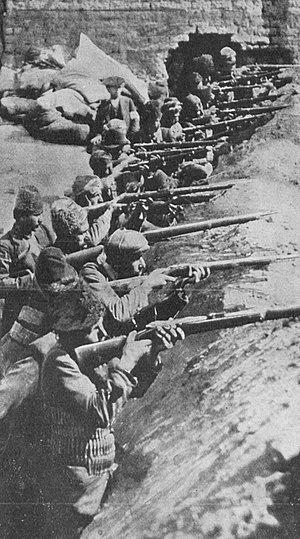
La défense de Van est une insurrection qui s'est déroulée en 1915, au cours de la campagne du Caucase, face aux massacres de l'Empire ottoman contre la population arménienne dans le vilayet de Van. Plusieurs observateurs contemporains et historiens qui suivirent ont affirmé que le gouvernement ottoman avait délibérément incité la résistance armée arménienne en imposant d'épouvantables conditions aux Arméniens, pour justifier le génocide des Arméniens qui commençait dans l'empire. Toutefois, les décisions de déportation et d'extermination ont été prises avant cet épisode.